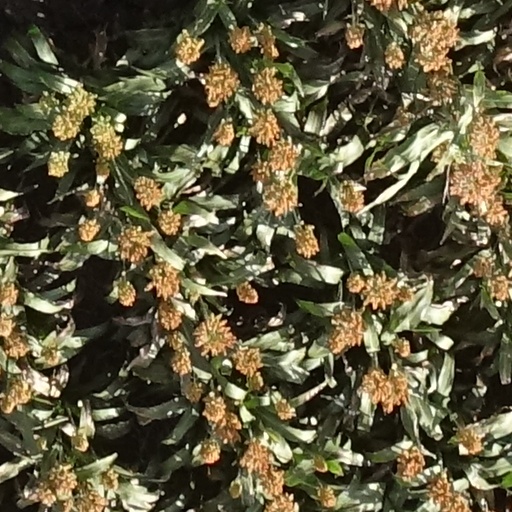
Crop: sorghum